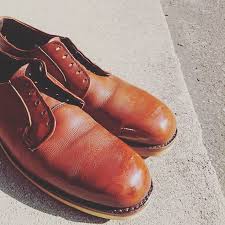
Waste category: shoes